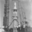
Label: rocket